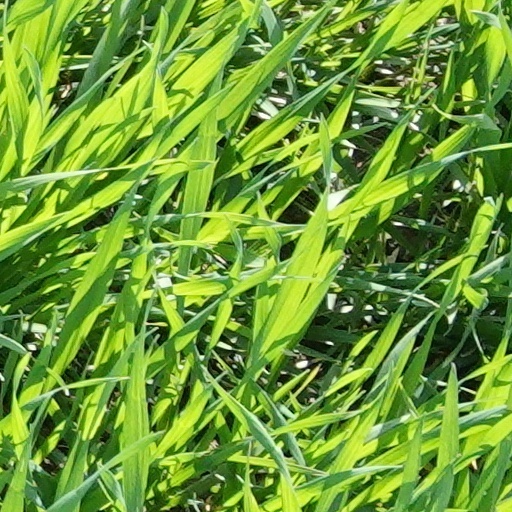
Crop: wheat